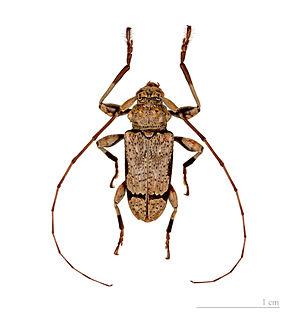
Oreodera est un genre d'insectes coléoptères de la famille des Cerambycidae, sous-famille des Lamiinae et de la tribu des Acanthoderini.
Oreodera paulista est une espèce d'insectes coléoptères de la famille des Cerambycidae, sous-famille des Lamiinae et de la tribu des Acanthoderini.